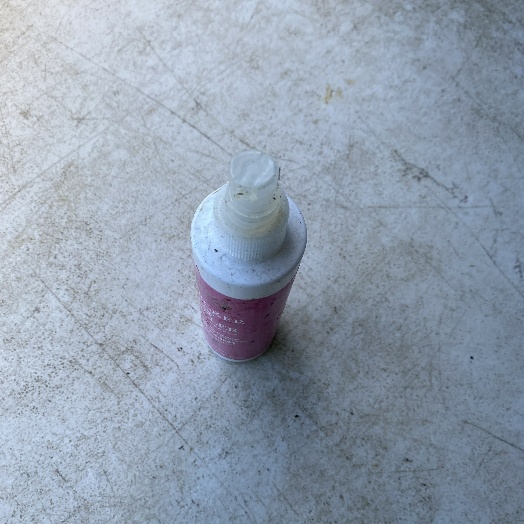
Label: Plastic